Nicholas County Bank

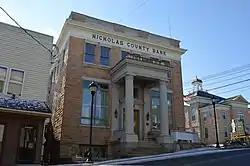
Front and eastern side

Nicholas County Bank is a historic bank building located at Summersville, Nicholas County, West Virginia. It was built in 1923, and is a two-story, locally quarried sandstone building in the Classical Revival style. It has a rectangular plan, a flat roof, and a one-story entrance portico with Doric order columns.